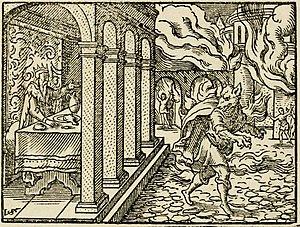
Le roi Lycaon changé en loup par Zeus. Gravure de Virgil Solis pour les Métamorphoses d'Ovide, livre I, 209-243. Folio 5r, image 8.
Un lycanthrope /li.kɑ̃.tʁɔp/, plus connu en français sous le nom de loup-garou /lu.ɡa.ʁu/, est, dans les mythologies, les légendes et les folklores principalement issus de la civilisation européenne, un humain qui a la capacité de se transformer, partiellement ou complètement, en loup, ou en créature anthropomorphe proche du loup.